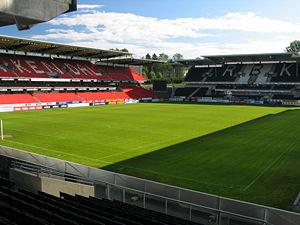
Le Lerkendal Stadion, construit en 1947, est le stade du Rosenborg BK Trondheim, un des clubs de football les plus titrés de Norvège. Il est situé à Trondheim, dans le quartier de Lerkendal.
Le Rosenborg Ballklub est un club norvégien de football fondé le 19 mai 1917 et basé dans la ville de Trondheim.
Lerkendal est un arrondissement de la ville de Trondheim dans le comté de Trøndelag, en Norvège. L'arrondissement a été créé le 1ᵉʳ janvier 2005 dans le cadre d'une réforme municipale du découpage territorial visant à réduire le nombre d'arrondissements. Il fait désormais parti des quatre arrondissements de la ville de Trondheim, aux côtés d'Østbyen, Midtbyen, et d'Heimdal. Østbyen se trouve à l'est de Lerkendal, Midtbyen au nord-ouest et Heimdal au sud-ouest. Les arrondissements supervisent la santé, le bien-être et l'éducation de leurs résidents.
La Supercoupe de l'UEFA 2016 est la 41ᵉ édition de la Supercoupe de l'UEFA. Le match oppose le Real Madrid, vainqueur de la Ligue des champions 2015-2016 au Séville FC, vainqueur de la Ligue Europa 2015-2016.